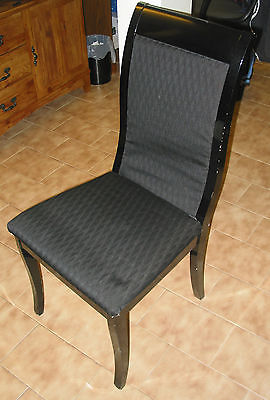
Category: table